Xiangkhouang

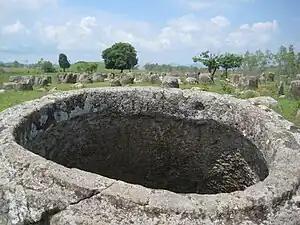
Plain of Jars archaeological site 1

The first landmark is the Plain of Jars. The "jars" are 2,100 tubular-shaped megalithic stone jars used for funerary purposes. The jars range from in height. They are found throughout the province in clusters containing from one to some hundred jars each. The jars date from the Iron Age (500 BCE–500 CE). Nearest to Phonsavan is Jar Site 1, with an area of 25 hectares (ha). The largest jar found here is 2.5 m x 2.5 m, while the rest are half this size. One jar has decorations on it. The megalithic jar sites of Xiangkhouang were inscribed on UNESCO's list of World Heritage Sites in July 2019.